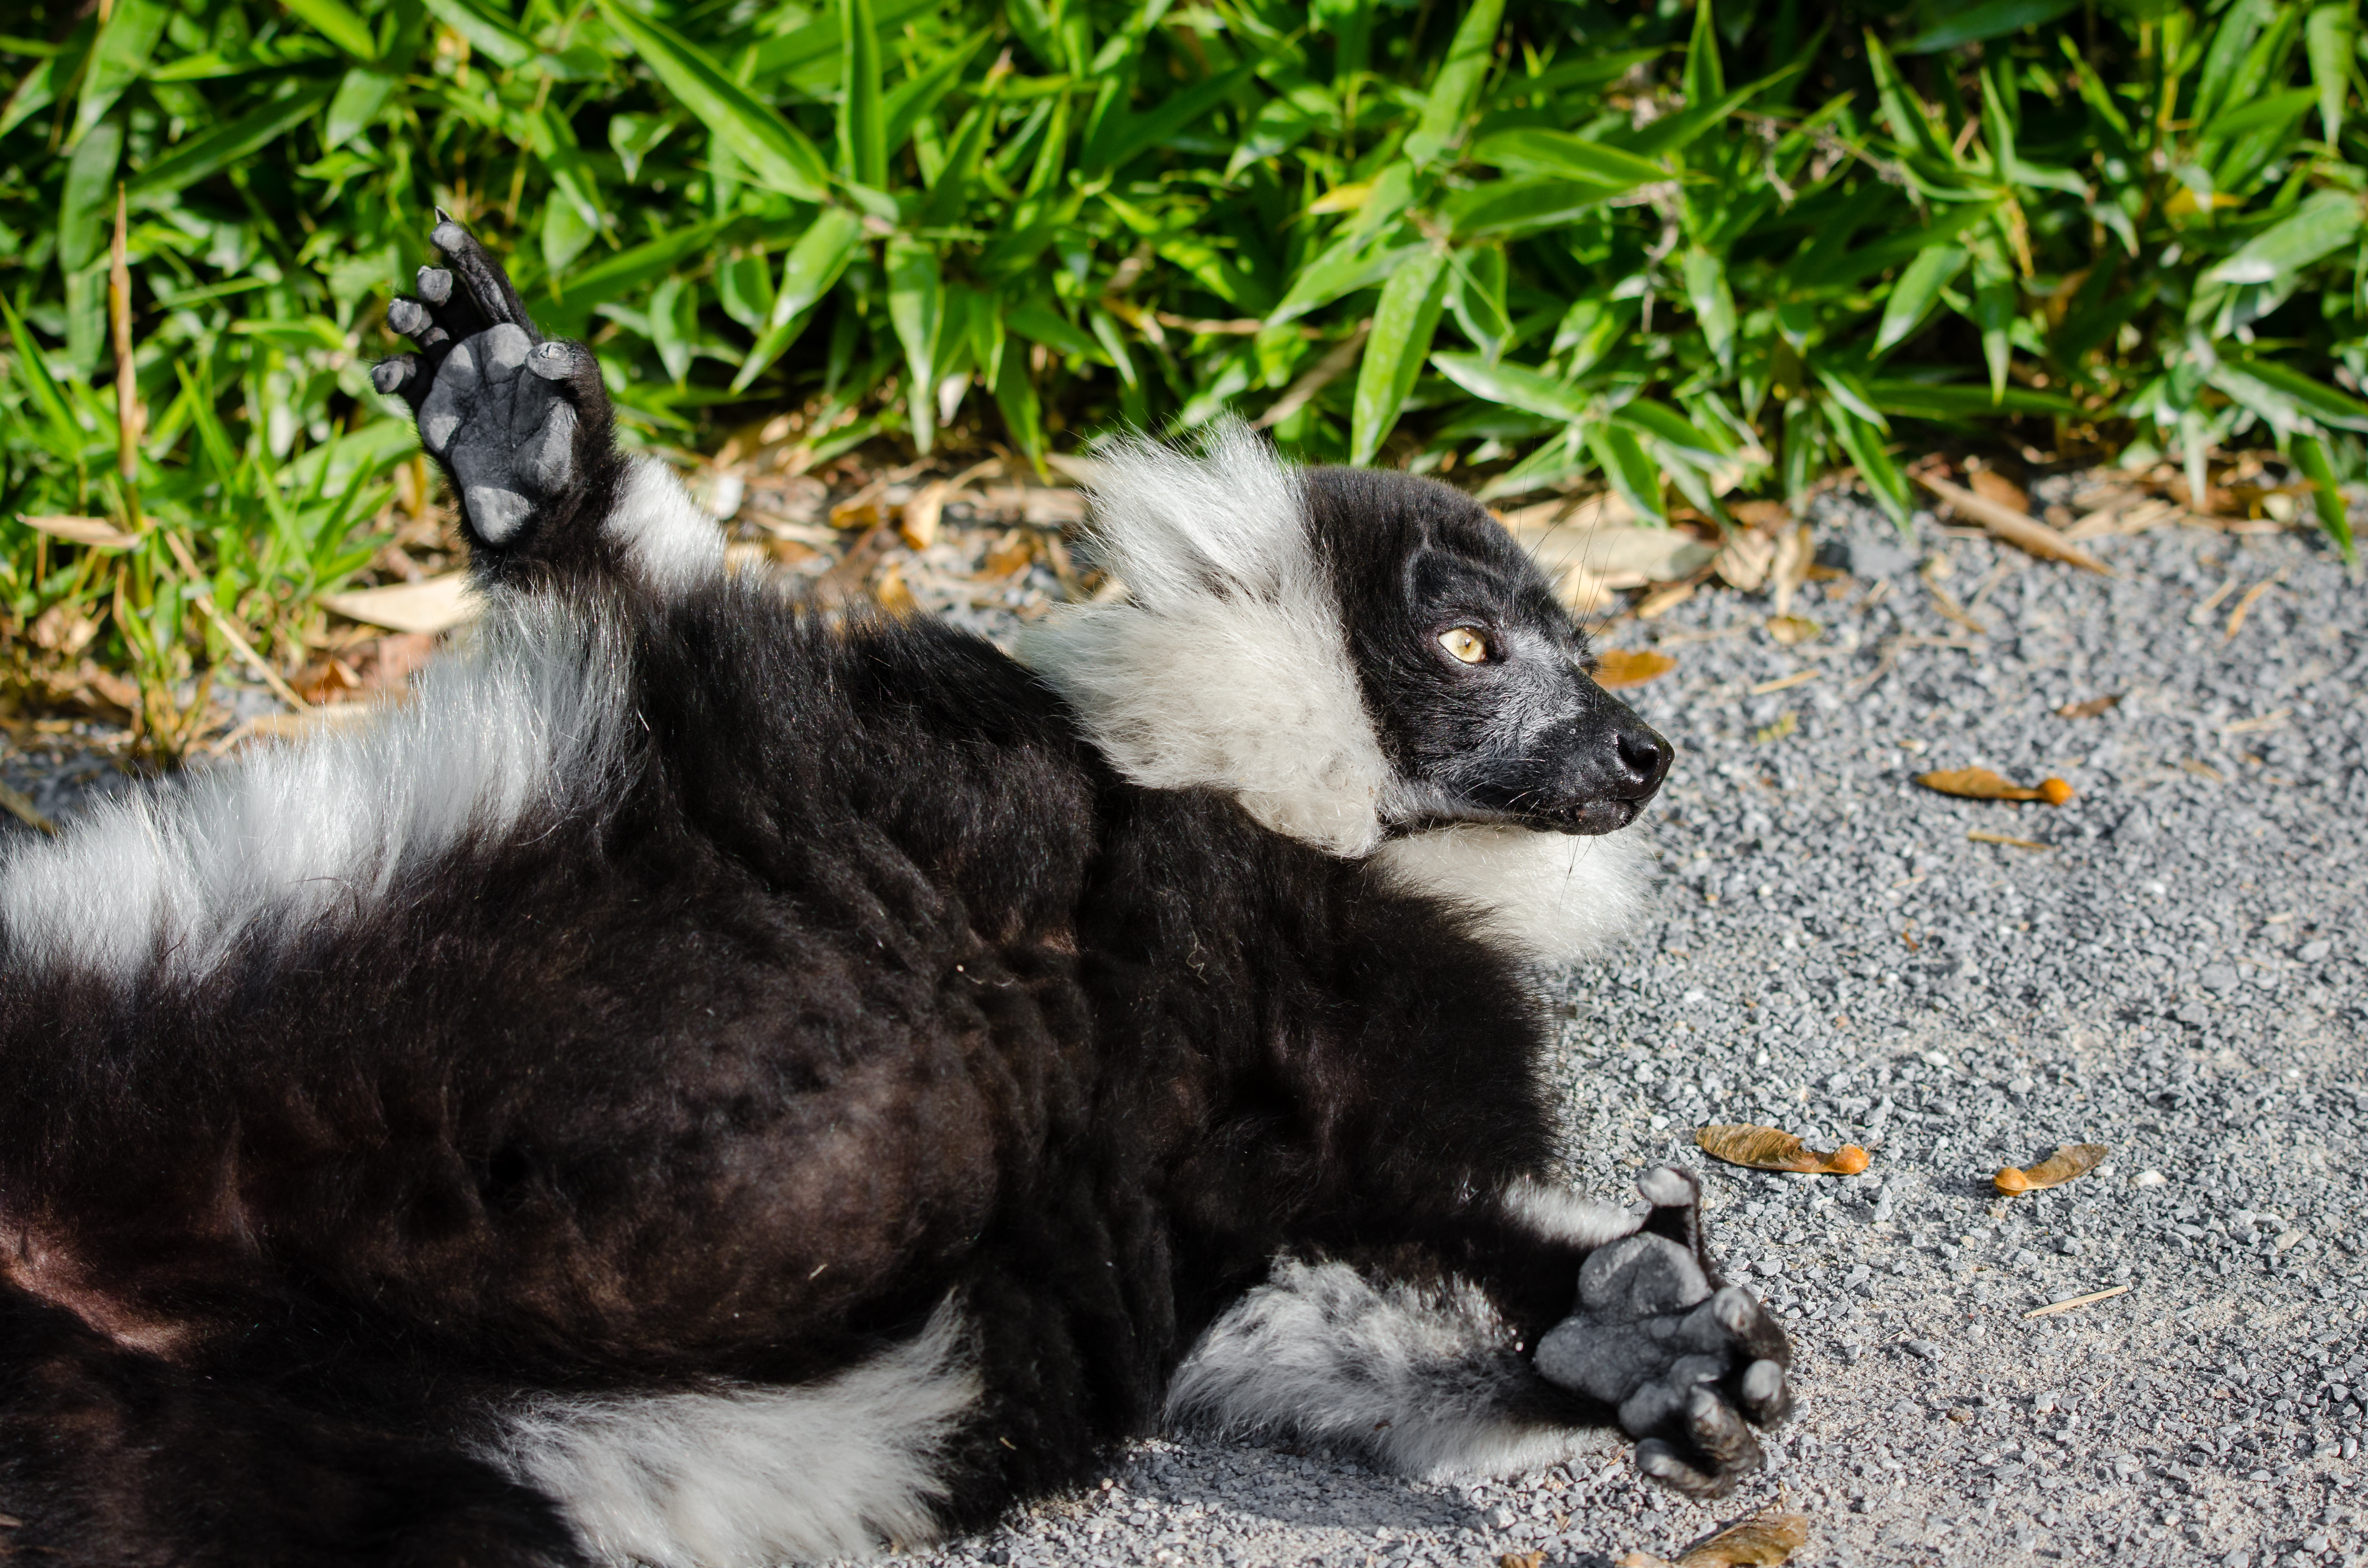
wildlife, cat, mammal, fauna, vertebrate, lemur, small to medium sized cats, cat like mammal